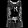
Label: T - shirt / top